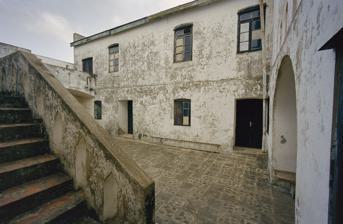
Building: Fort Apollonia
Country: Ghana
Year built: 1691
Fort Apollonia Part of British Gold Coast Fort Apollonia Coordinates 5°00′00″N 2°38′42″W / 5.00°N 2.645°W / 5.00; -2.645 Site information Open to the public Yes Site history Built 1768 ( 1768 ) Garrison information Occupants Britain (1768-1868) Netherlands (1868-1872) Fort Apollonia is a fort in Beyin , Ghana . The name Apollonia was given to the area by a Portuguese explorer who sighted the place on the Feast of Saint Apollonia , 9 February. Because of its importance during the European colonial period and its testimony to the Atlantic slave trade , Fort Apollonia was inscribed on the UNESCO World Heritage List along with several other forts and castles in Ghana in 1979. History The Swedes established a trading post at Apollona as part of the Swedish Gold Coast between 1655 and 1657.  In 1691, a British trading post was erected at this site, which between 1768 and 1770 was extended into a fort. After the abolition of slave trade, the fort was abandoned in 1819, but it was again occupied from 1836 onward. The fort was transferred to the Dutch as part of a large trade of forts between Britain and the Netherlands in 1868, on which occasion it was renamed Fort Willem III , after King William III of the Netherlands . Four years later, however, on 6 April 1872, the fort was, along with the entire Dutch Gold Coast , again transferred to the United Kingdom, as per the Gold Coast treaty of 1871 . Current Situation The British bombarded the fort in 1873 on the attack of Beyin on account of its coalition with the Ashantis. It was rehabilitated in 1962 and completed in 1968 by the Ghana Museums and Monuments Board. Fort Apollonia houses the Museum of Nzema Culture and History, which opened in 2010. Gallery Fort Apollonia Fort Apollonia in Ghana Landscape view of Fort Apollonia Water storage at Fort Apollonia Cannon ball at Fort Apollonia Fort Apollonia Fort Apollonia Fort Apollonia Fort Apollonia Fort Apollonia in Ghana Notes Wikimedia Commons has media related to Fort Apollonia (Ghana) .